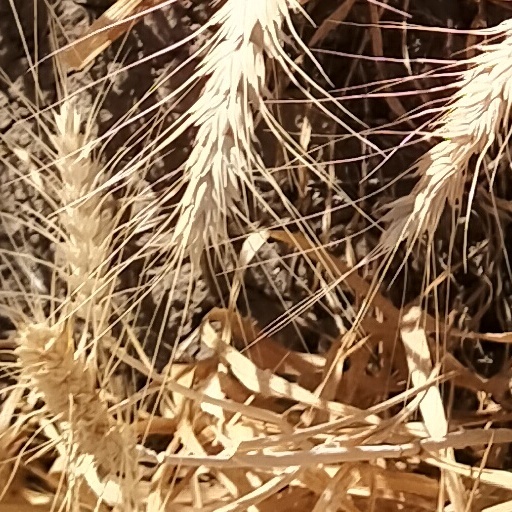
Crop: wheat